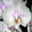
Label: orchid